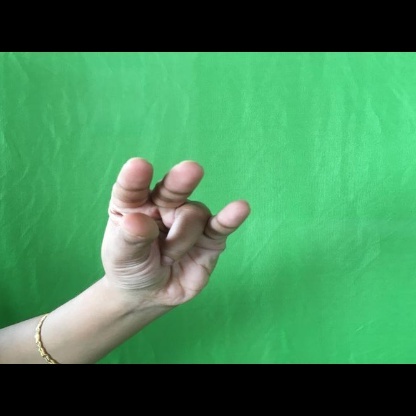
Mudra: Kangulam